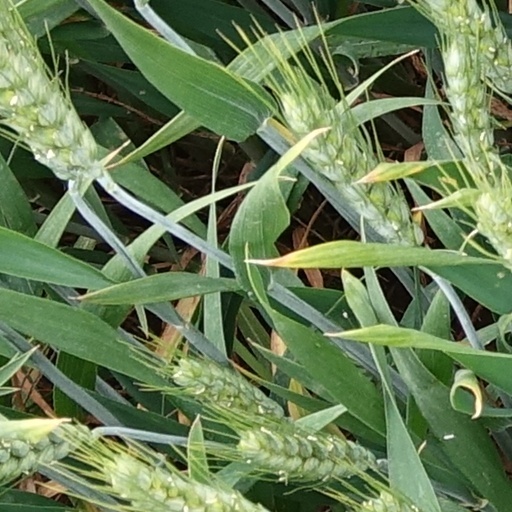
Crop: wheat